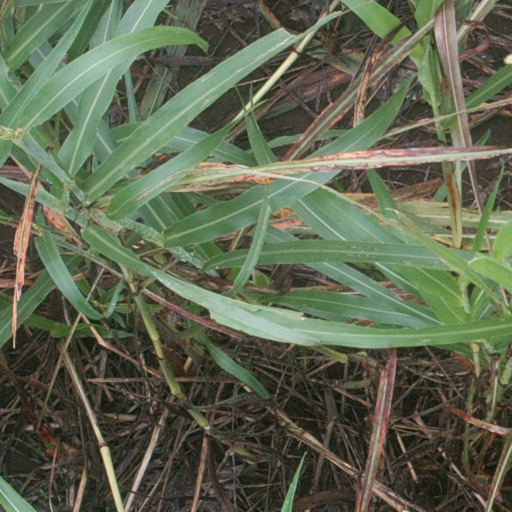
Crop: sorghum